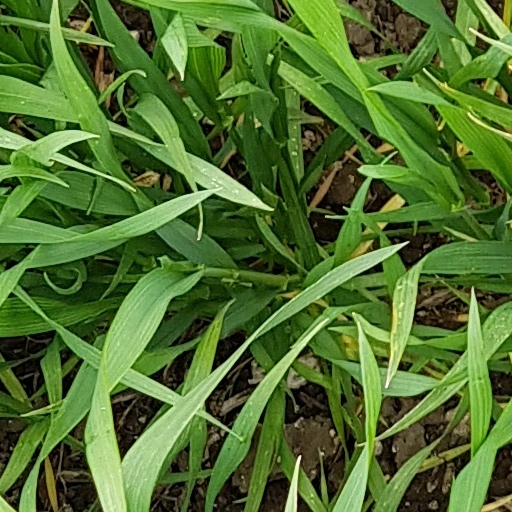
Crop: wheat